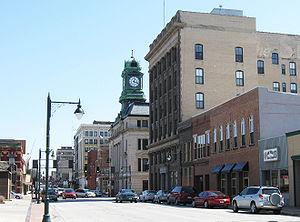
Fort Dodge est une ville américaine, siège du comté de Webster, au centre de l'Iowa, sur les rives de la rivière Des Moines. La population de la ville était, en 2010, de 25 206 habitants.